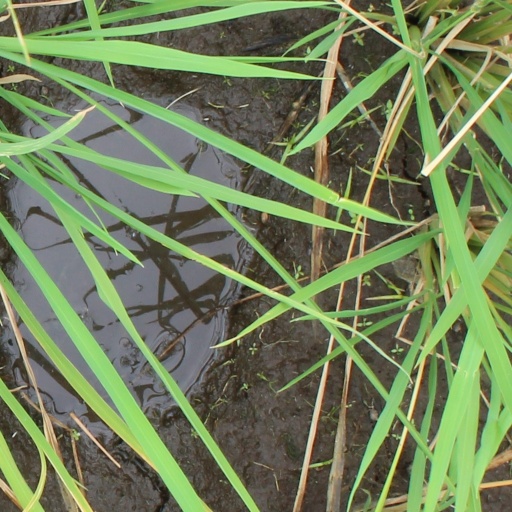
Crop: rice